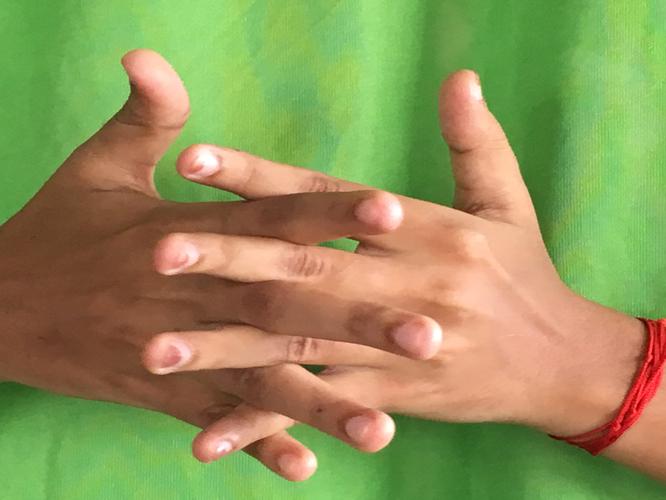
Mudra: Karkatta
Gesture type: double_hand